Angeline Stickney

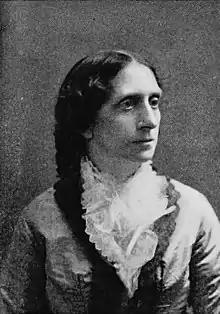

Chloe Angeline Stickney Hall (November 1, 1830 – July 3, 1892) was an American mathematician and suffragist. She was married to astronomer Asaph Hall and collaborated with her husband in searching for the moons of Mars, performing mathematical calculations on the data he collected.